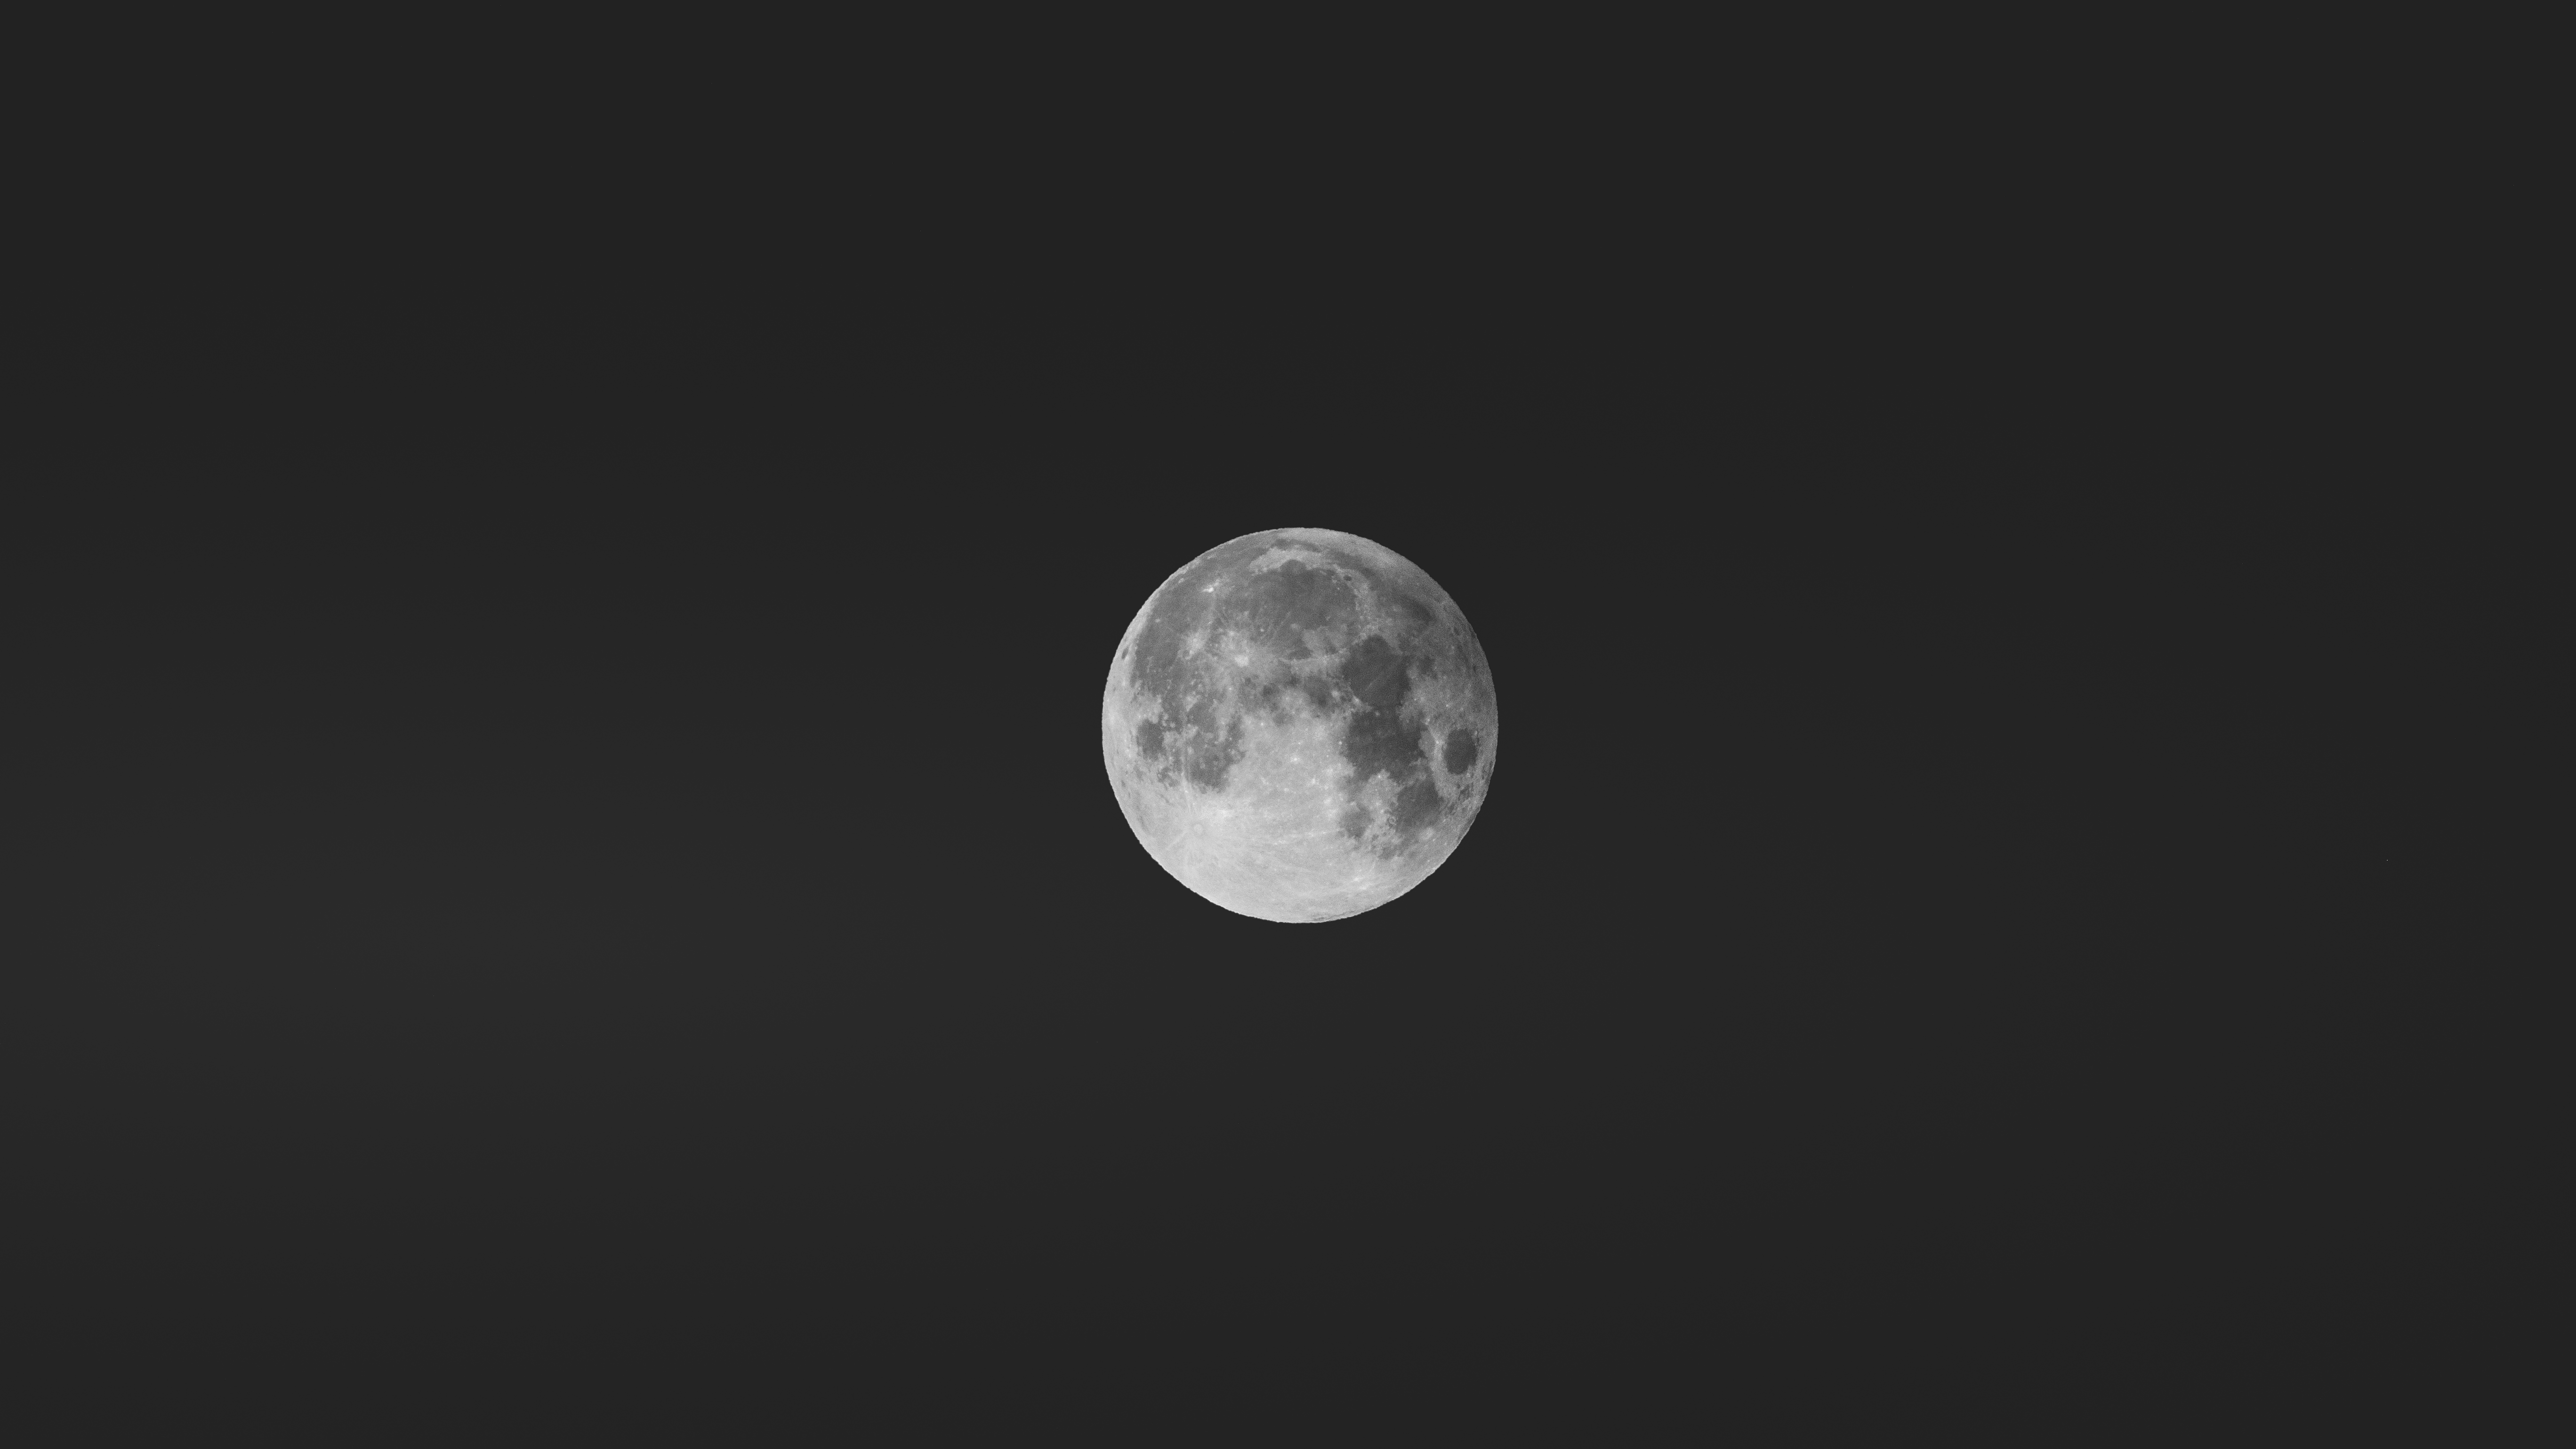
black and white, atmosphere, monochrome, moon, full moon, circle, astronomical object, celestial event